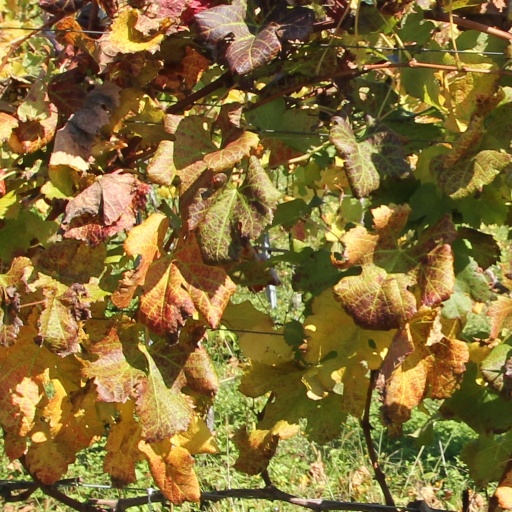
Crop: grape